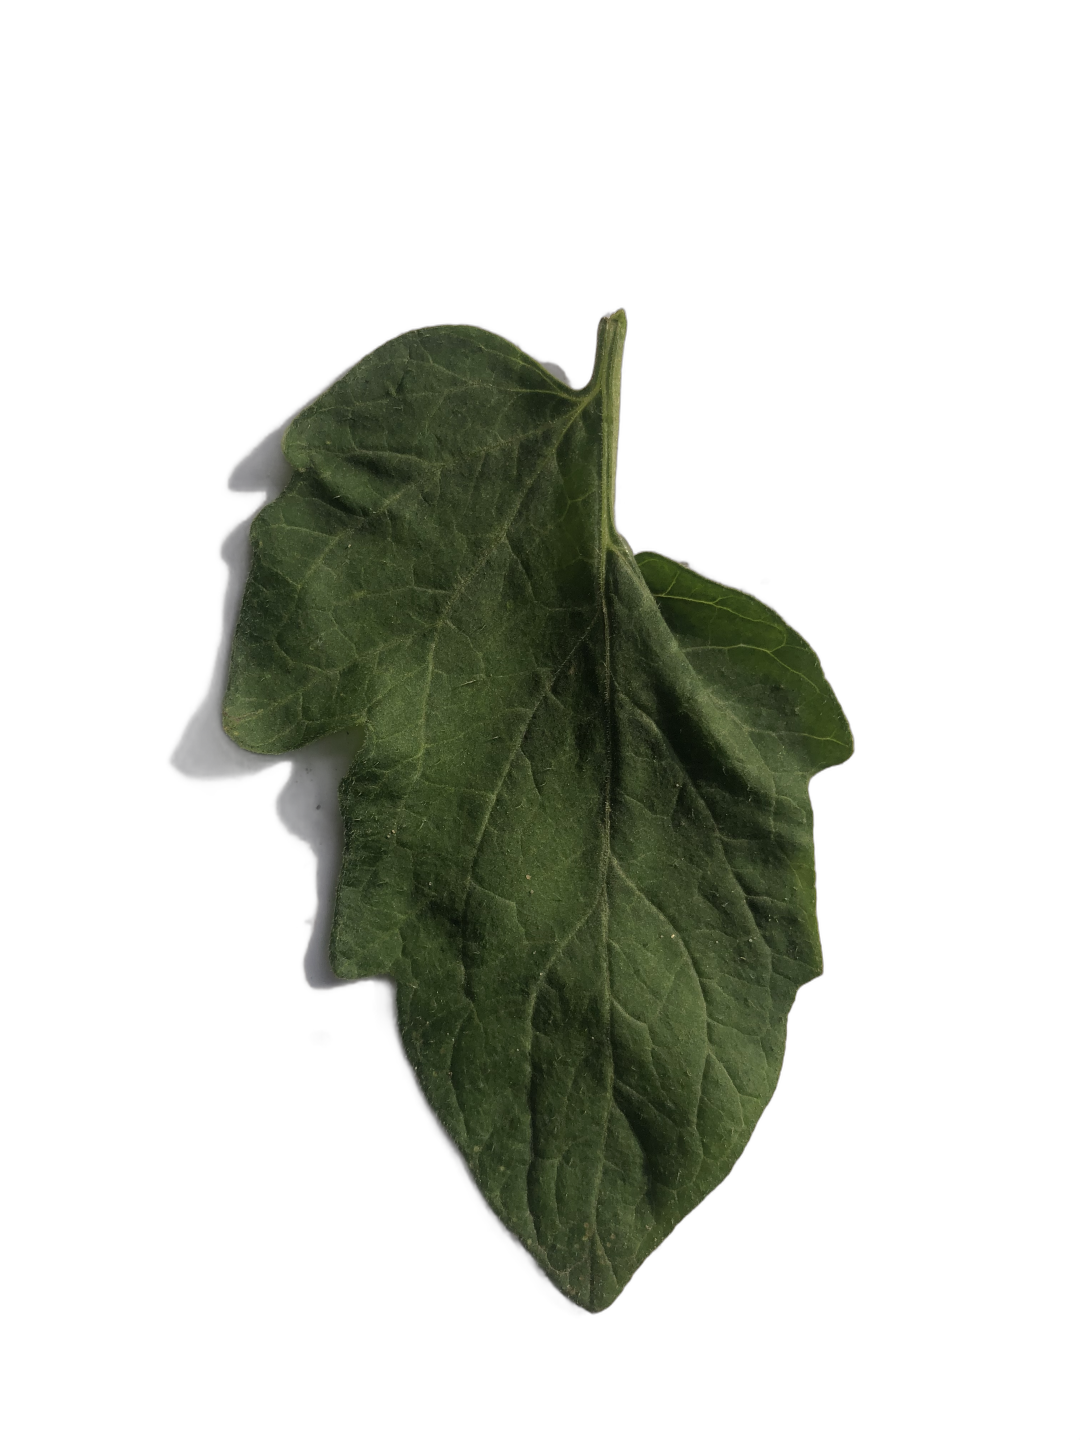
Crop: Tomato
Label: Healthy